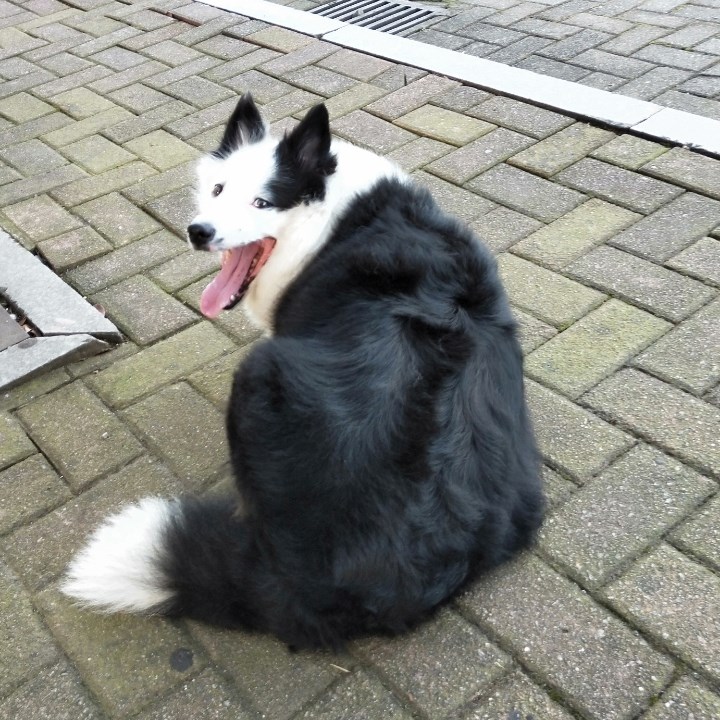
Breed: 2594-n000109-Border_collie